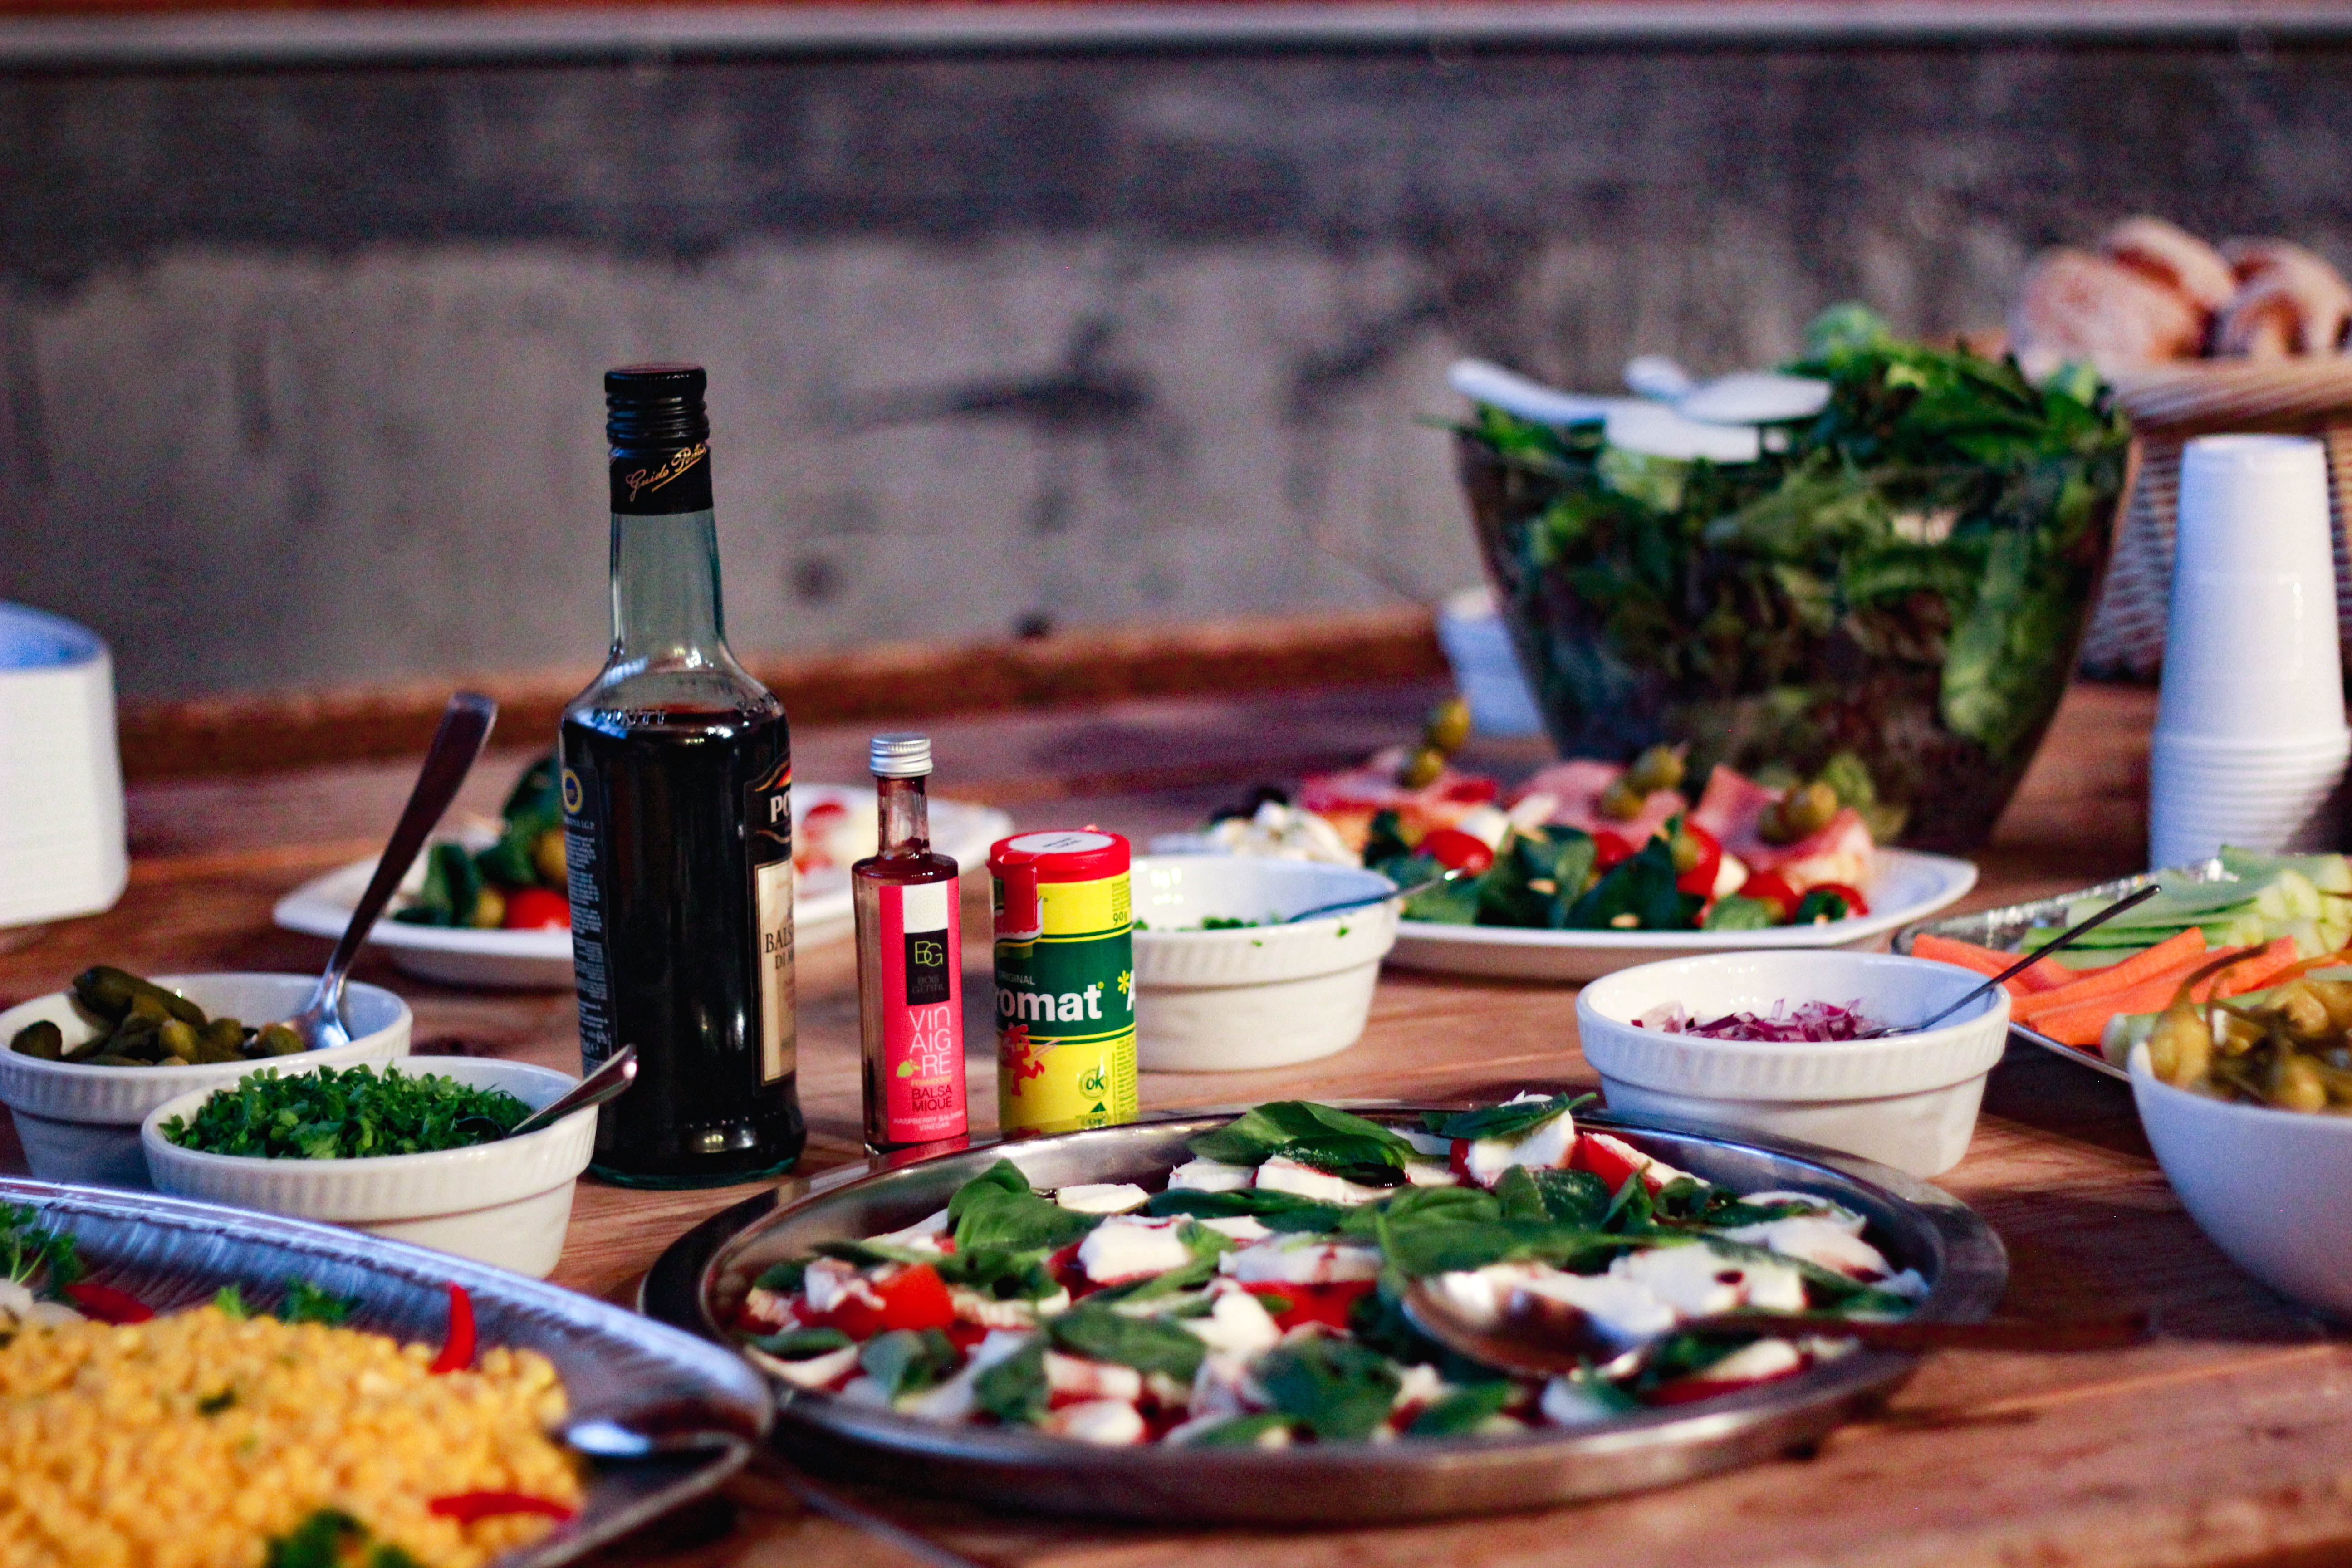
meal, lunch, brunch, food, picnic, sense, breakfast, dinner, dish, supper, restaurant